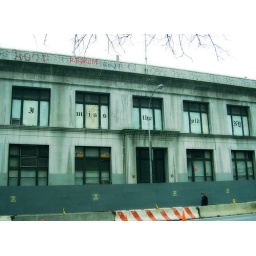
grafitti in windows of cooper union building in process of demolition